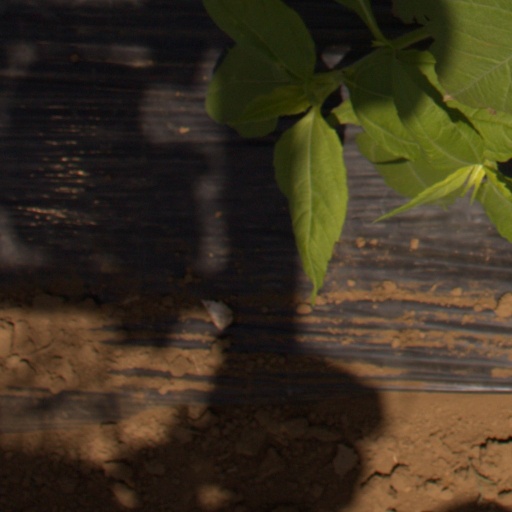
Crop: Jerusalem artichoke